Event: Nepal Earthquake
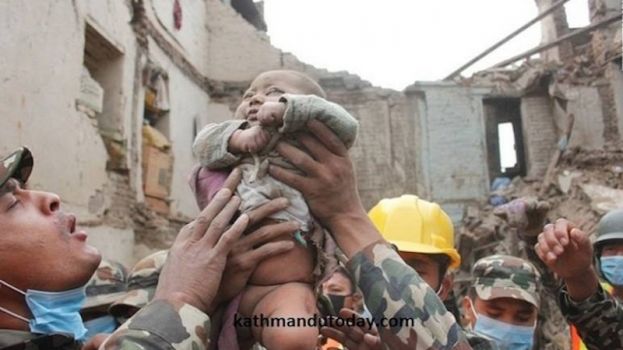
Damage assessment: damage